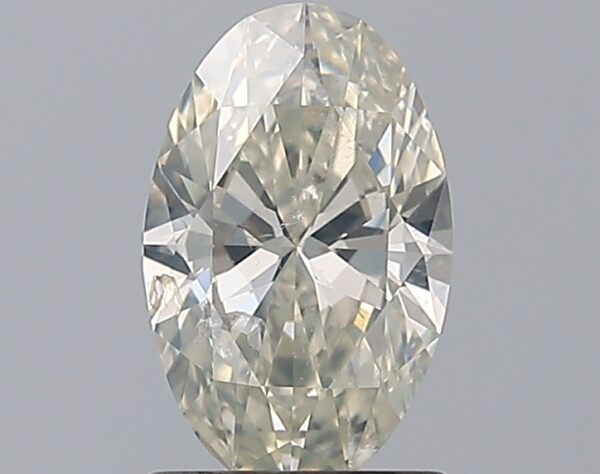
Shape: oval
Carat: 1.08
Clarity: SI2
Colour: J
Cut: EX
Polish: EX
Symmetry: EX
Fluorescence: N
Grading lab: IGI
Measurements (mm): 8.84 x 5.61 x 3.38